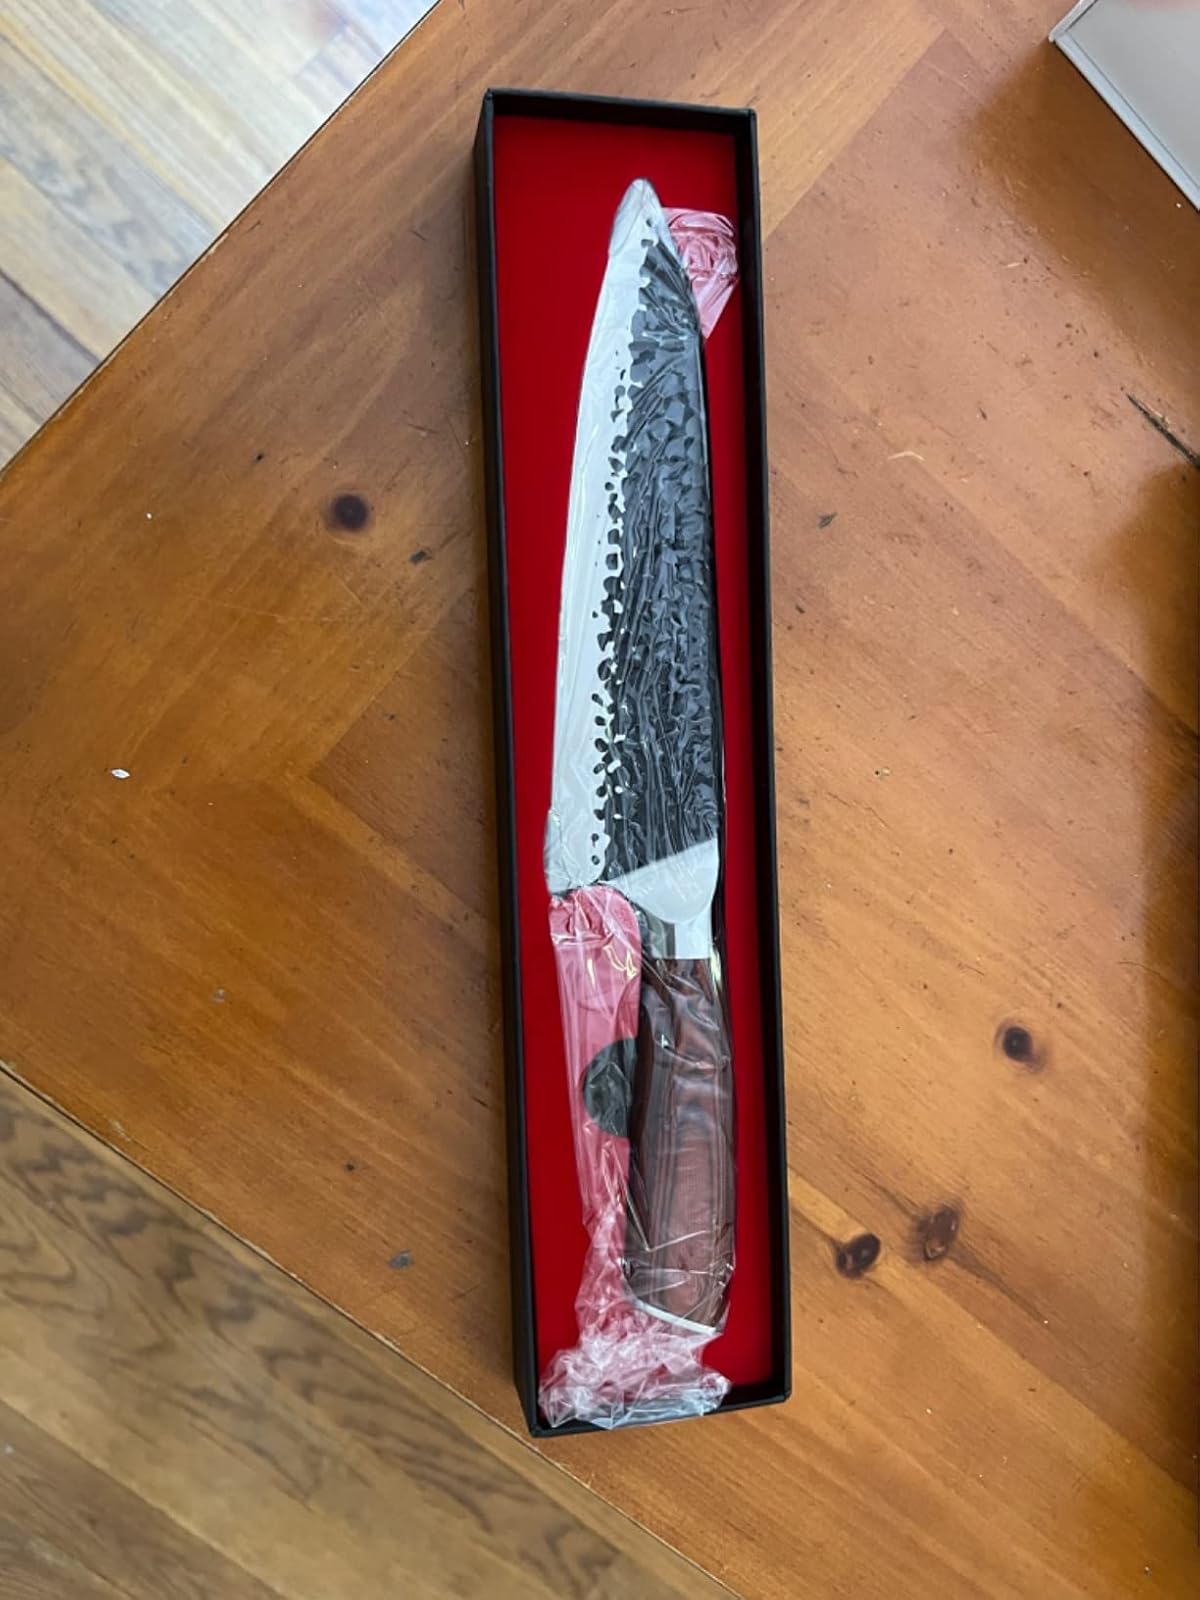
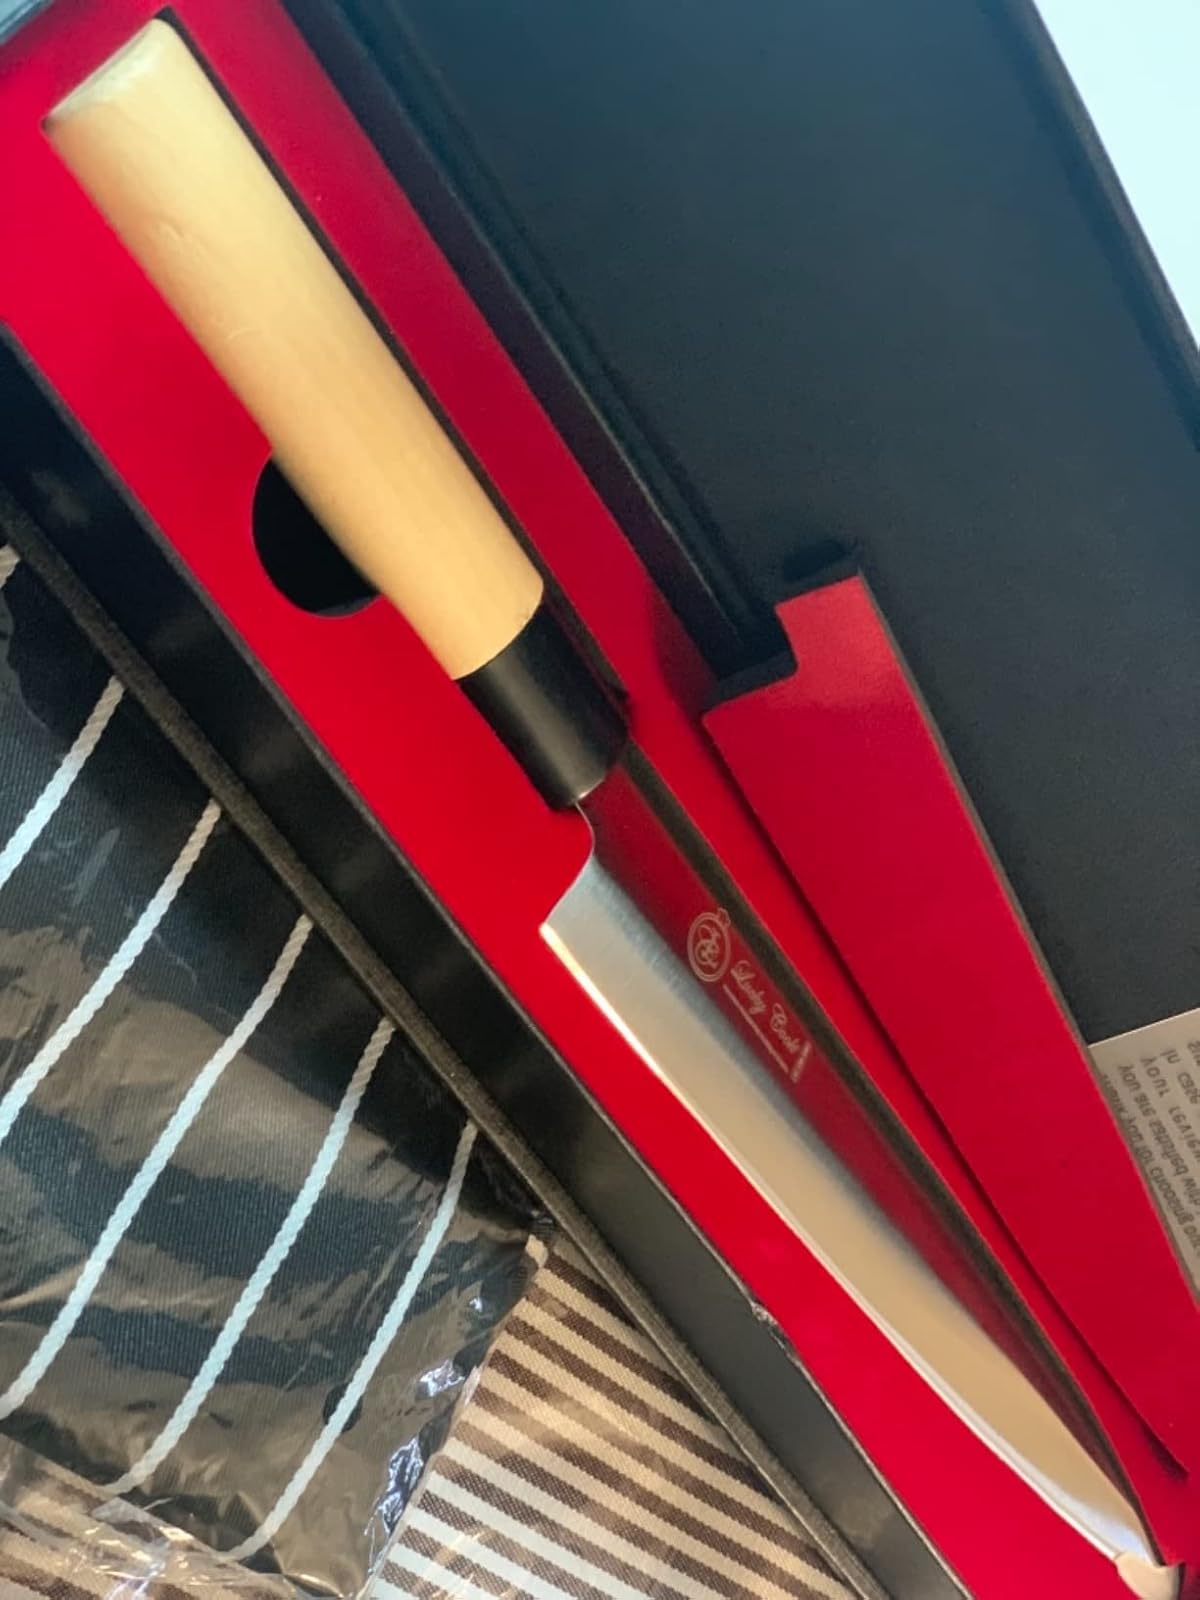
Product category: items_knife
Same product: no